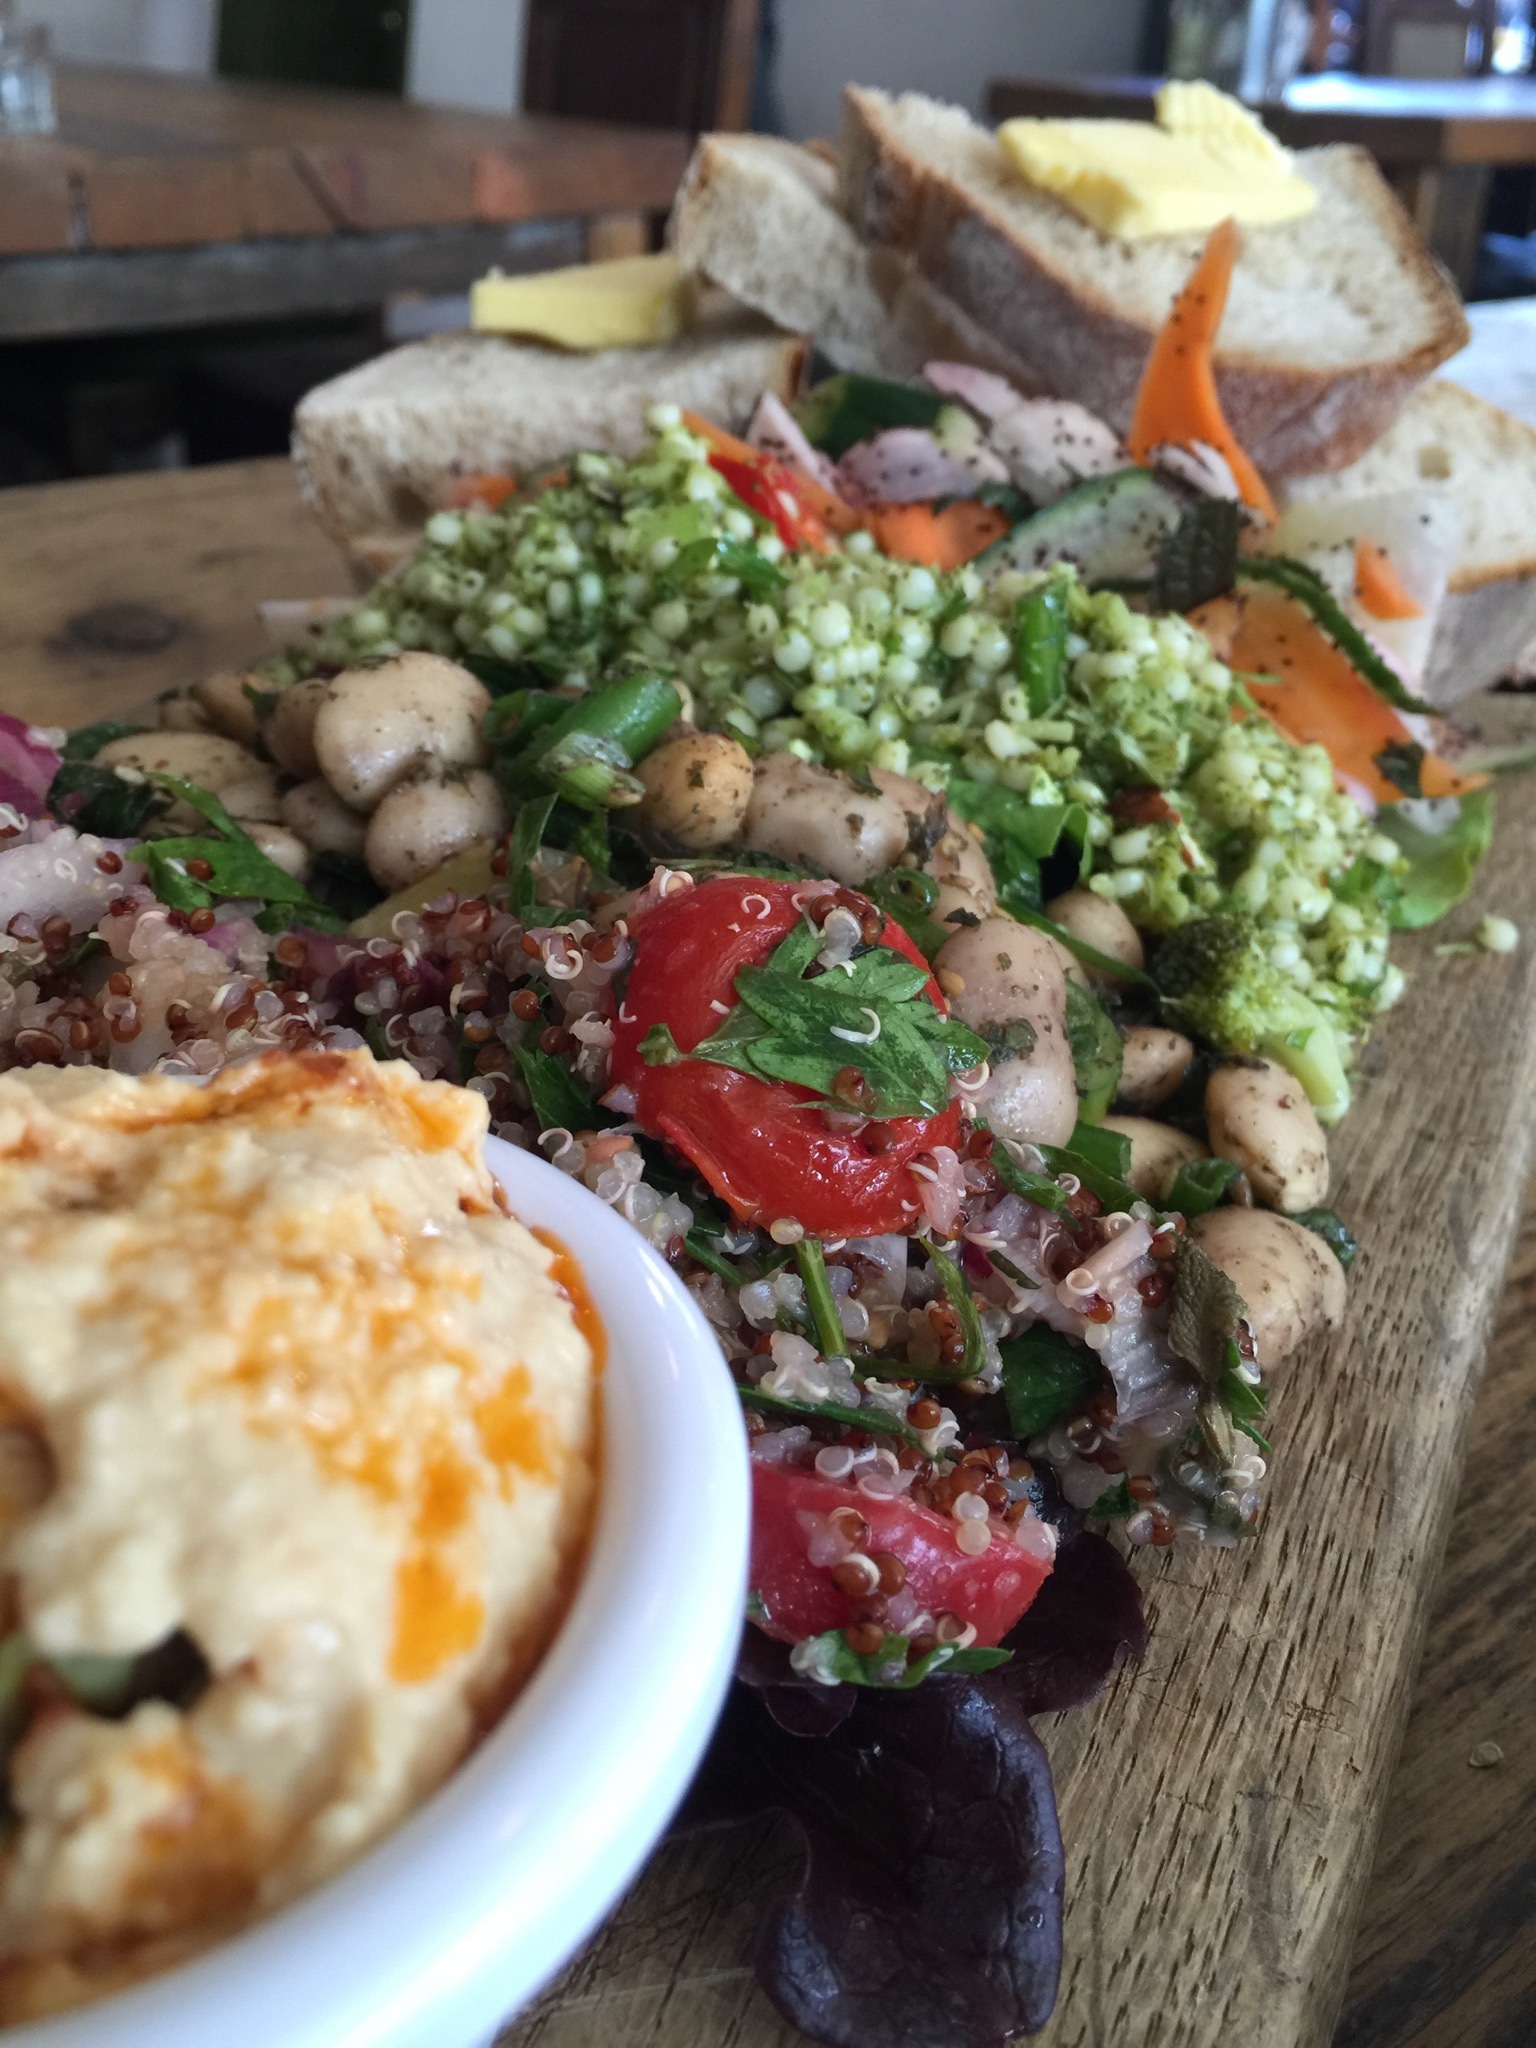
dish, meal, food, salad, produce, vegetable, breakfast, lunch, cuisine